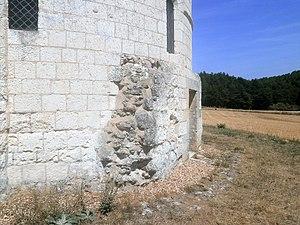
Détail de la porte sud de la chapelle.
La chapelle Saint-Jean du Liget, ou chapelle Saint-Jean-du-Liget ou chapelle du Liget, est une ancienne chapelle située sur la commune de Sennevières, dans le département d'Indre-et-Loire, en France.